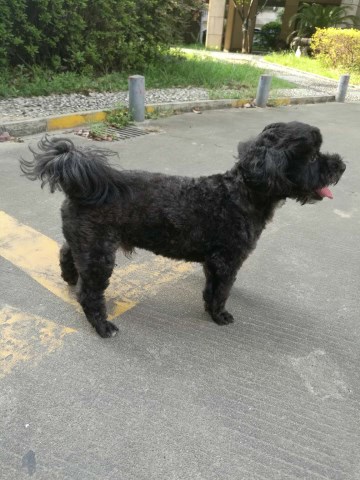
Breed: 2925-n000114-toy_poodle